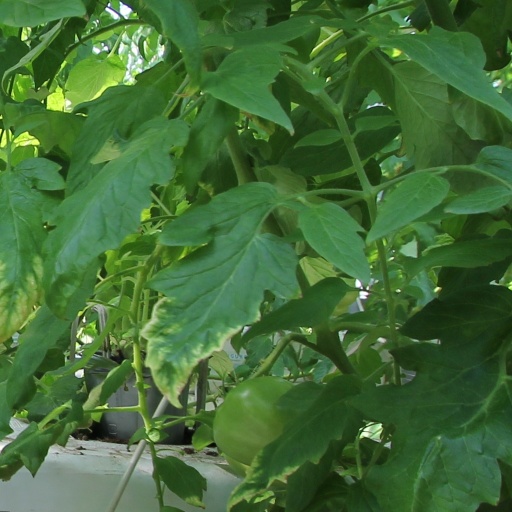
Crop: tomato